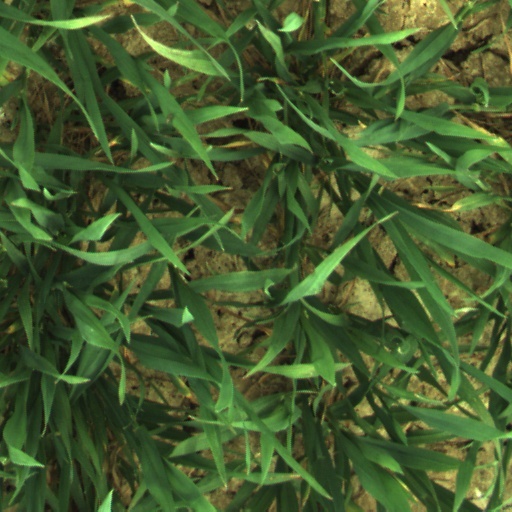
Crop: wheat